Tarhos

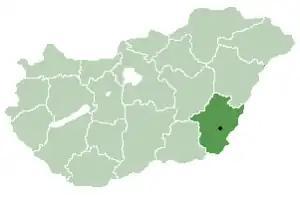
Location of Békés County in Hungary

Tarhos is a village in Békés County, in the Southern Great Plain region of south-east Hungary.